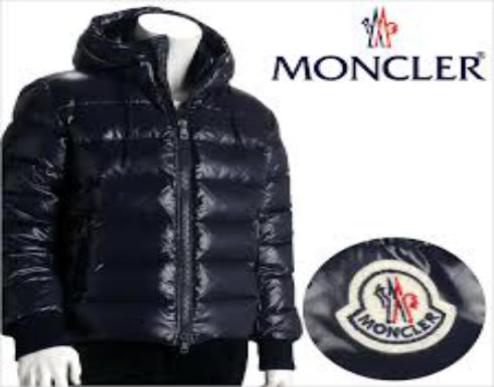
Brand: moncler-2
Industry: Clothes